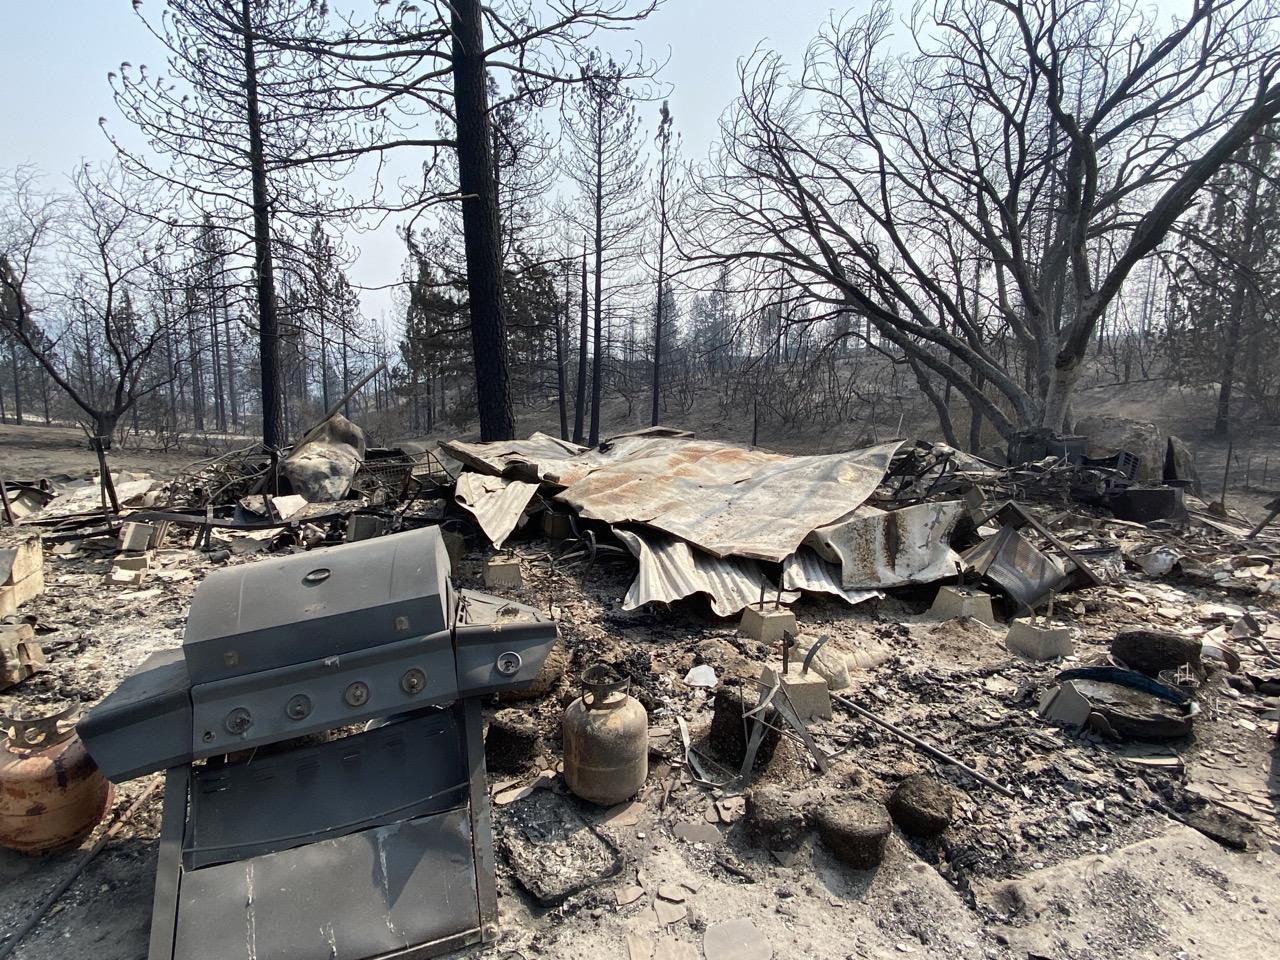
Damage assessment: destroyed